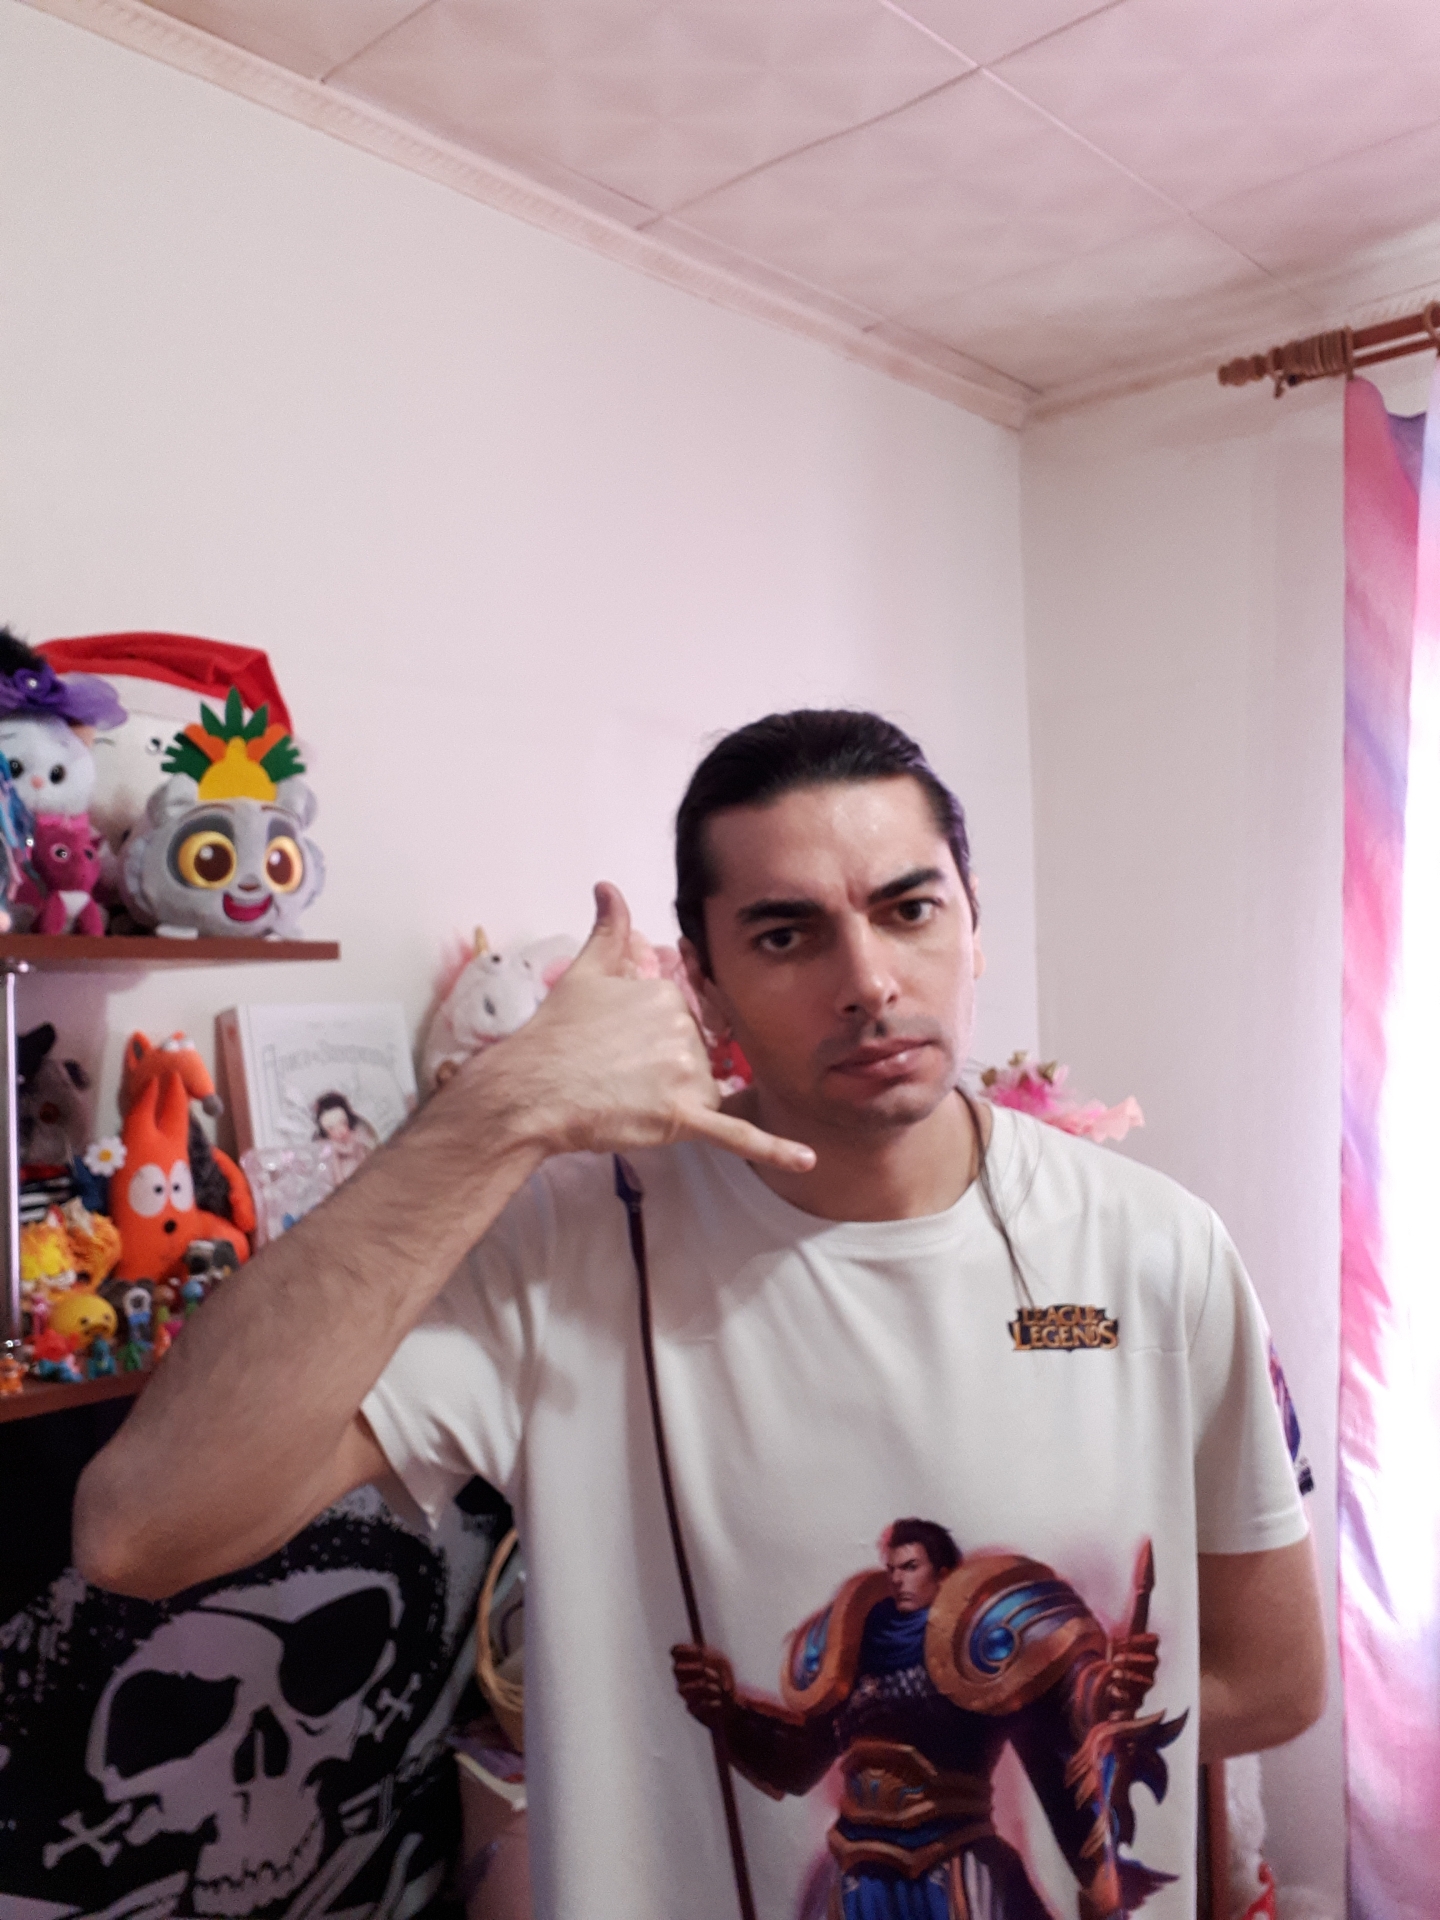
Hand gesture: call